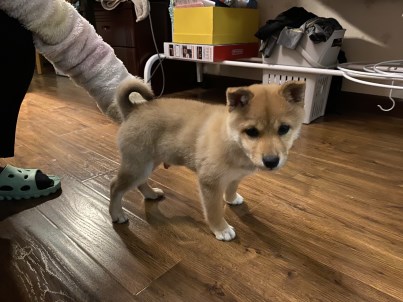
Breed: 1043-n000001-Shiba_Dog